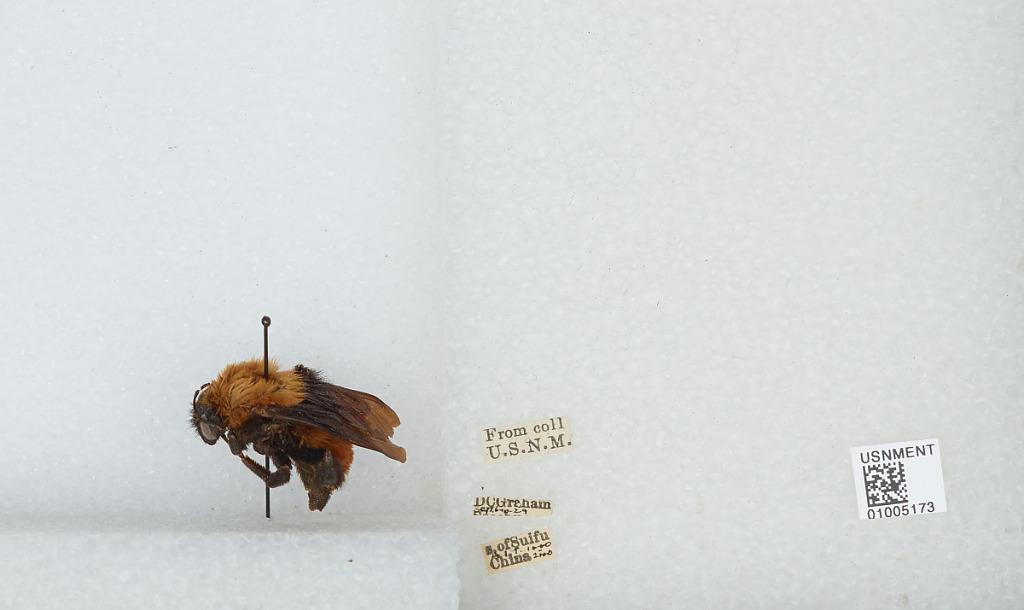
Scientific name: Bombus (Tricornibombus) atripes Smith
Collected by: D. Graham
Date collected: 1929-9-6
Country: China
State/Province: Sichuan
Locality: south of Suifu